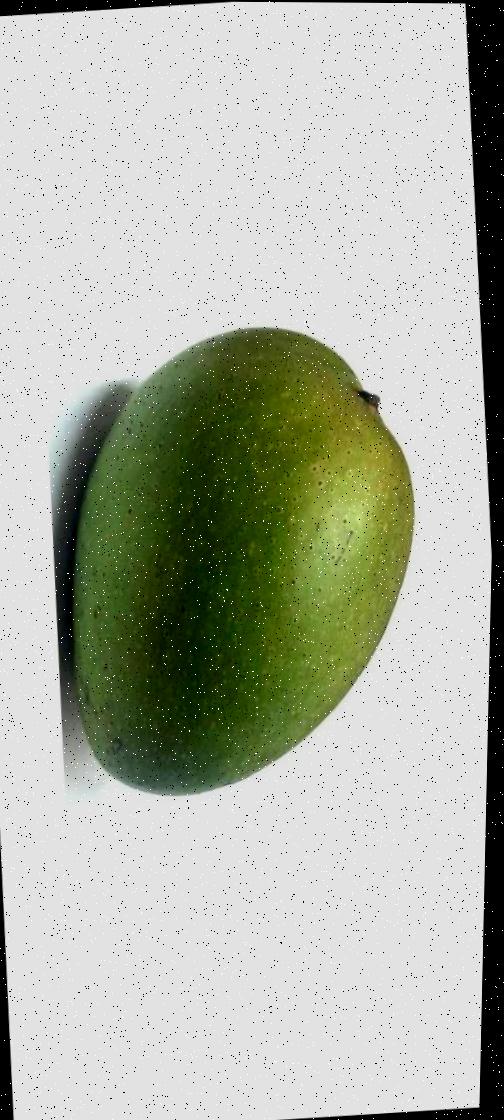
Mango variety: Ashshina Zhinuk